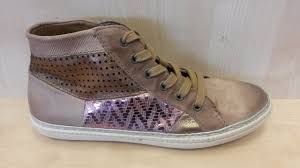
Waste category: shoes